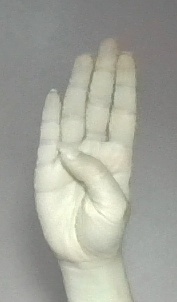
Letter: kaaf